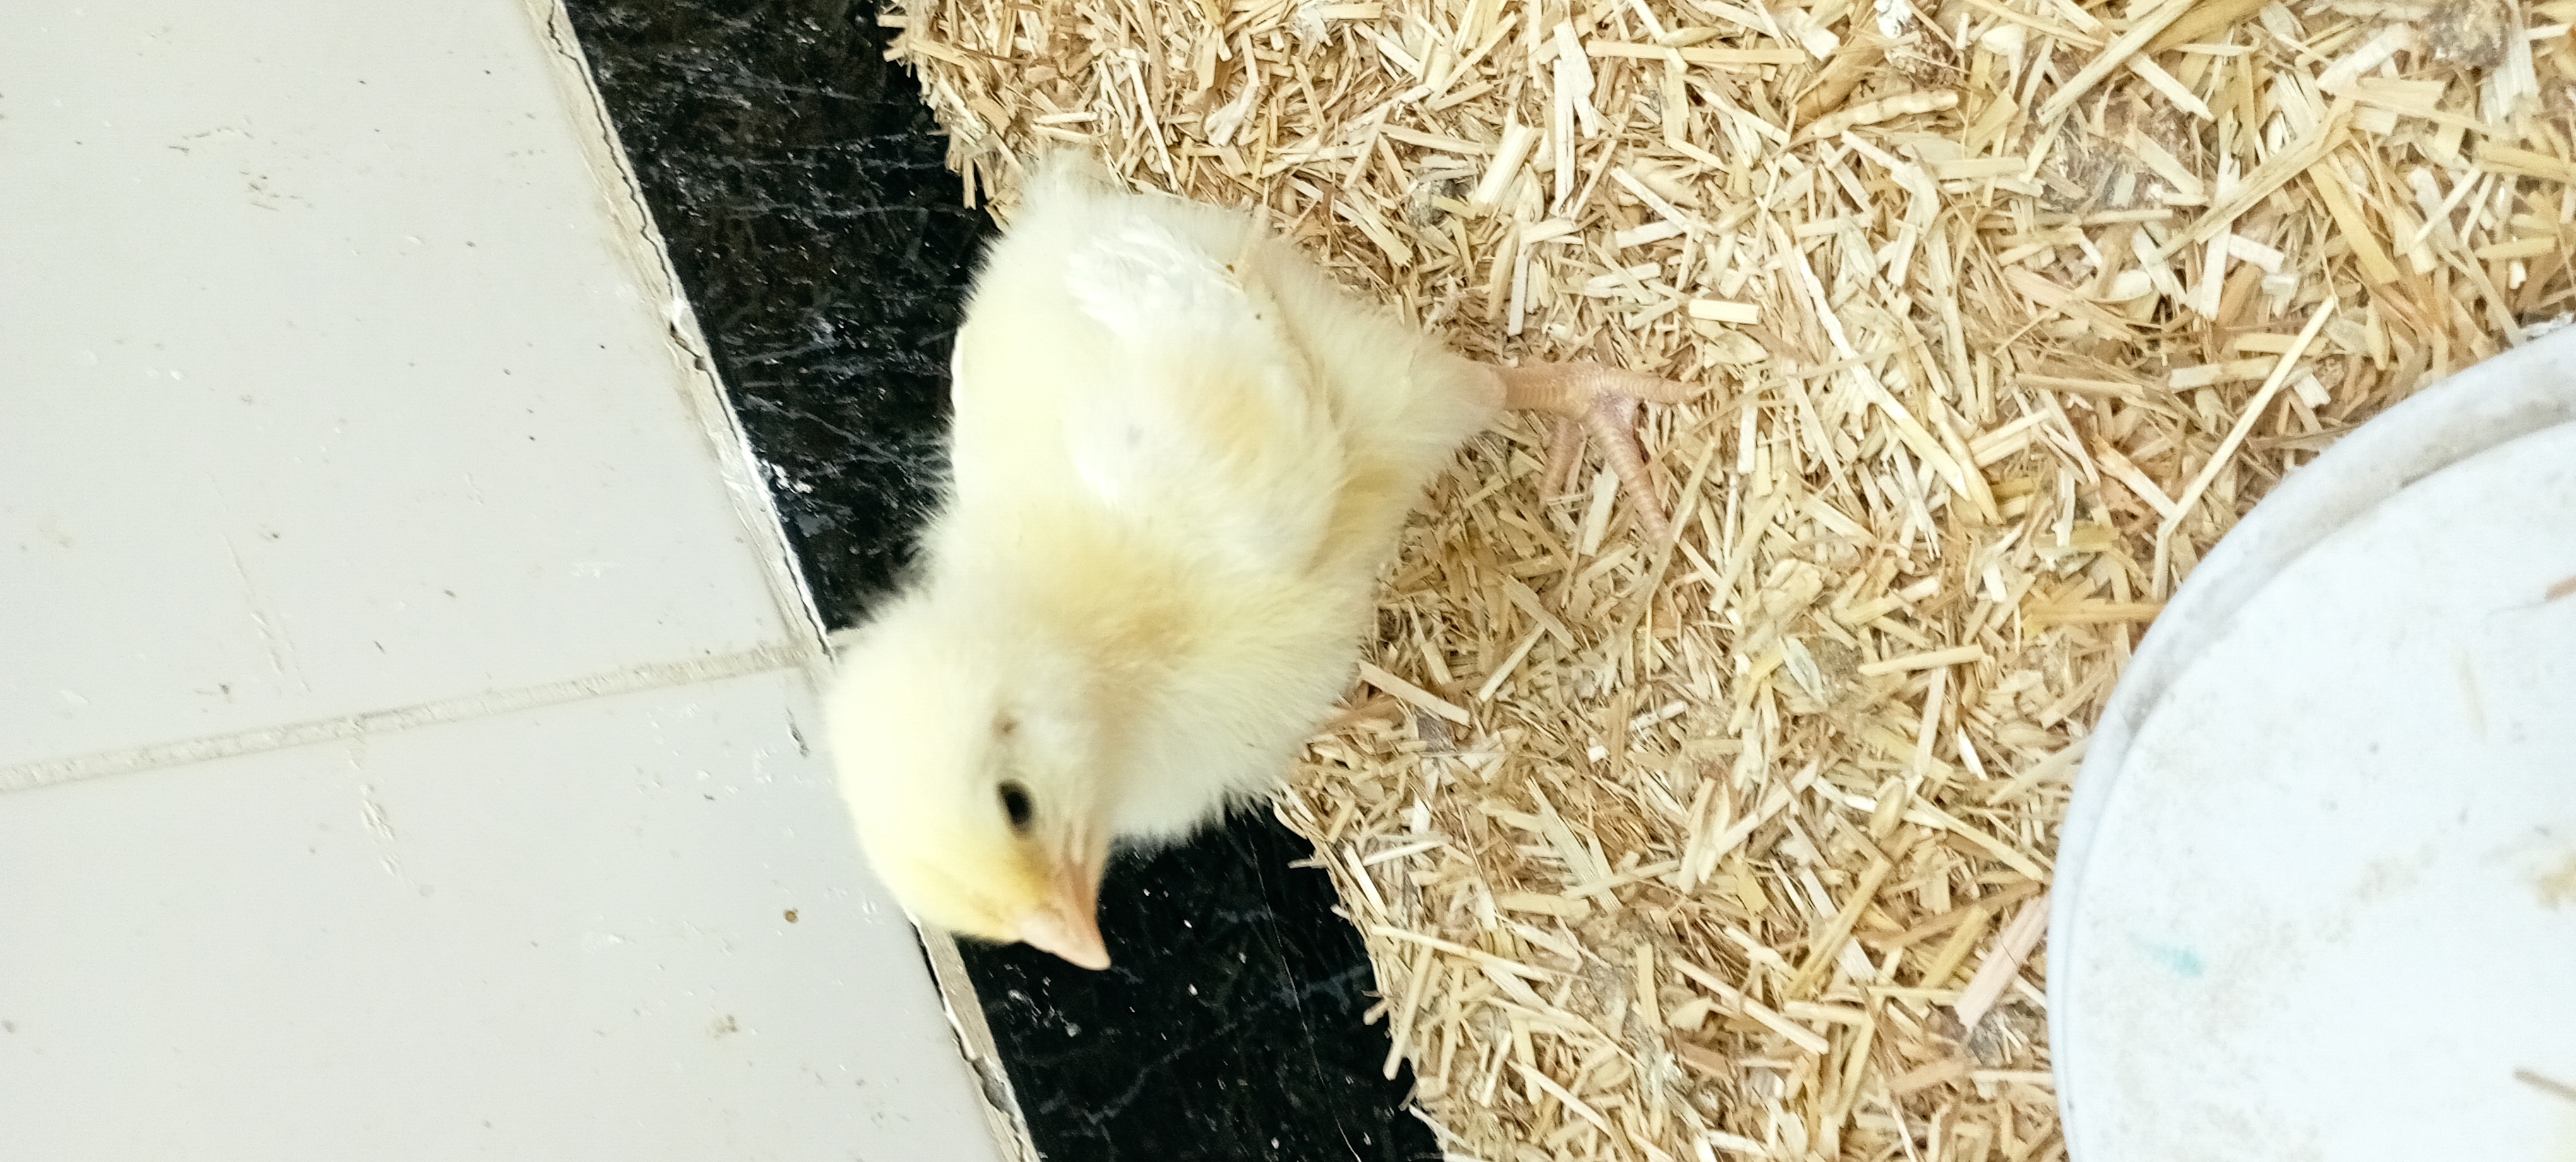
Weight: 120 g